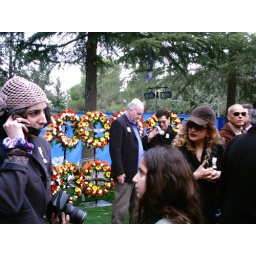
His son, film maker Amos Kolleck ( in the blue shirt ).